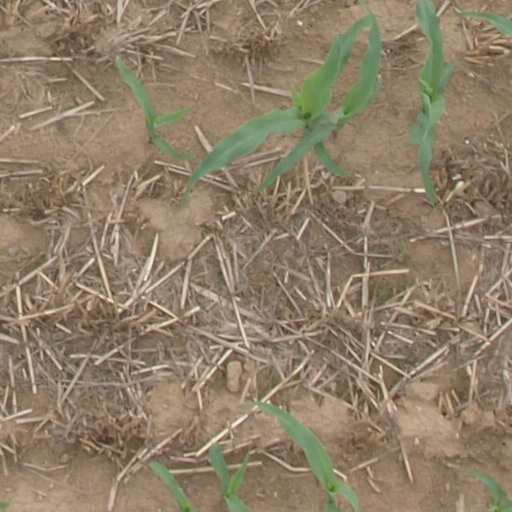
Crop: maize; corn